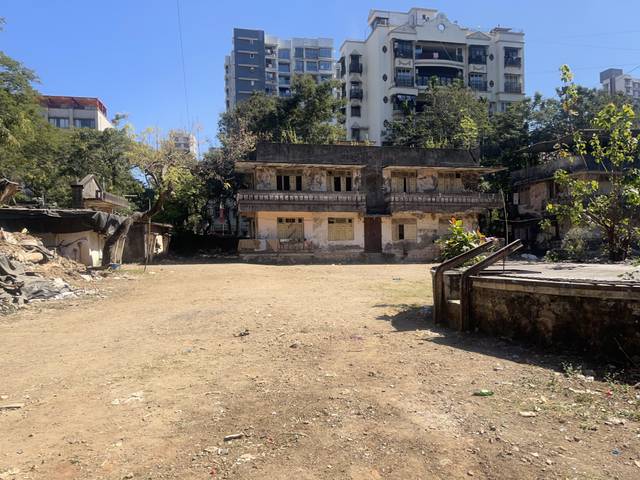
Region: India
Coordinates: 19.202, 72.845